Describe the emotion expressed in this image:  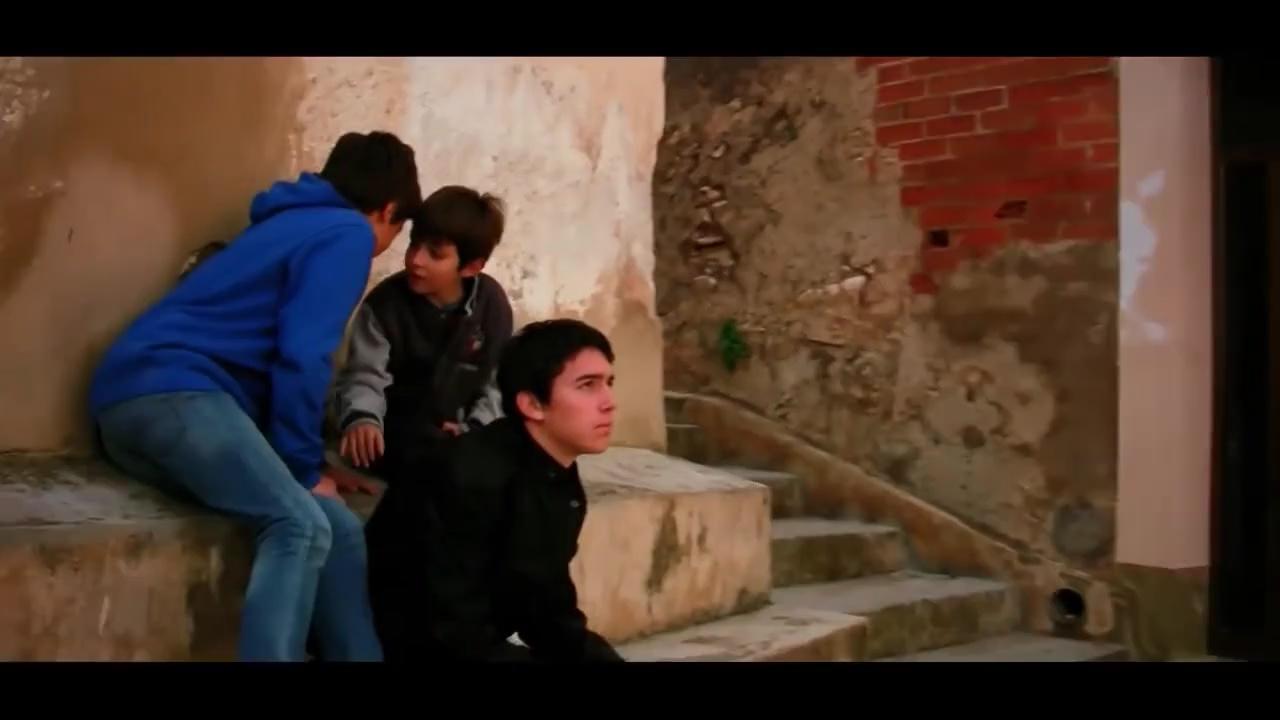
This person displays Suffering, valence and arousal with high intensity.